Scott Speed

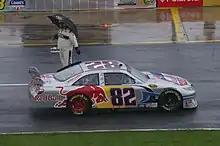
Speed's No. 82 at the 2009 Coca-Cola 600

Speed made his NASCAR Craftsman Truck Series debut at Atlanta Motor Speedway on March 7, 2008, driving for Morgan-Dollar Motorsports No. 46 Chevy with Red Bull sponsorship. He recorded his first career Top 10 finish in NASCAR in just his second race when he finished tenth at Martinsville Speedway. On April 25, 2008, he won his first ARCA race at Kansas Speedway in just his fourth start. On April 26, 2008; Speed recorded a back-to-back top ten finish in the NASCAR Craftsman Truck Series at Kansas Speedway by finishing in eighth place in the No. 22 Red Bull Toyota for Bill Davis Racing, and won his first career race the following week at Dover. Two races after his first win, Speed scored another top-five at Michigan International Speedway. On July 18, 2008, Speed won his second ARCA race at Kentucky Speedway. On Sunday, October 19, 2008, Speed started his first NASCAR Cup Series event at Martinsville Speedway, finishing in 30th place. He finished the season in the No. 84 Team Red Bull Toyota Camry.